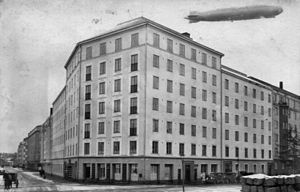
LZ 127 Graf Zeppelin
LZ 127 ”Graf Zeppelin” over Helsinki, 1930.